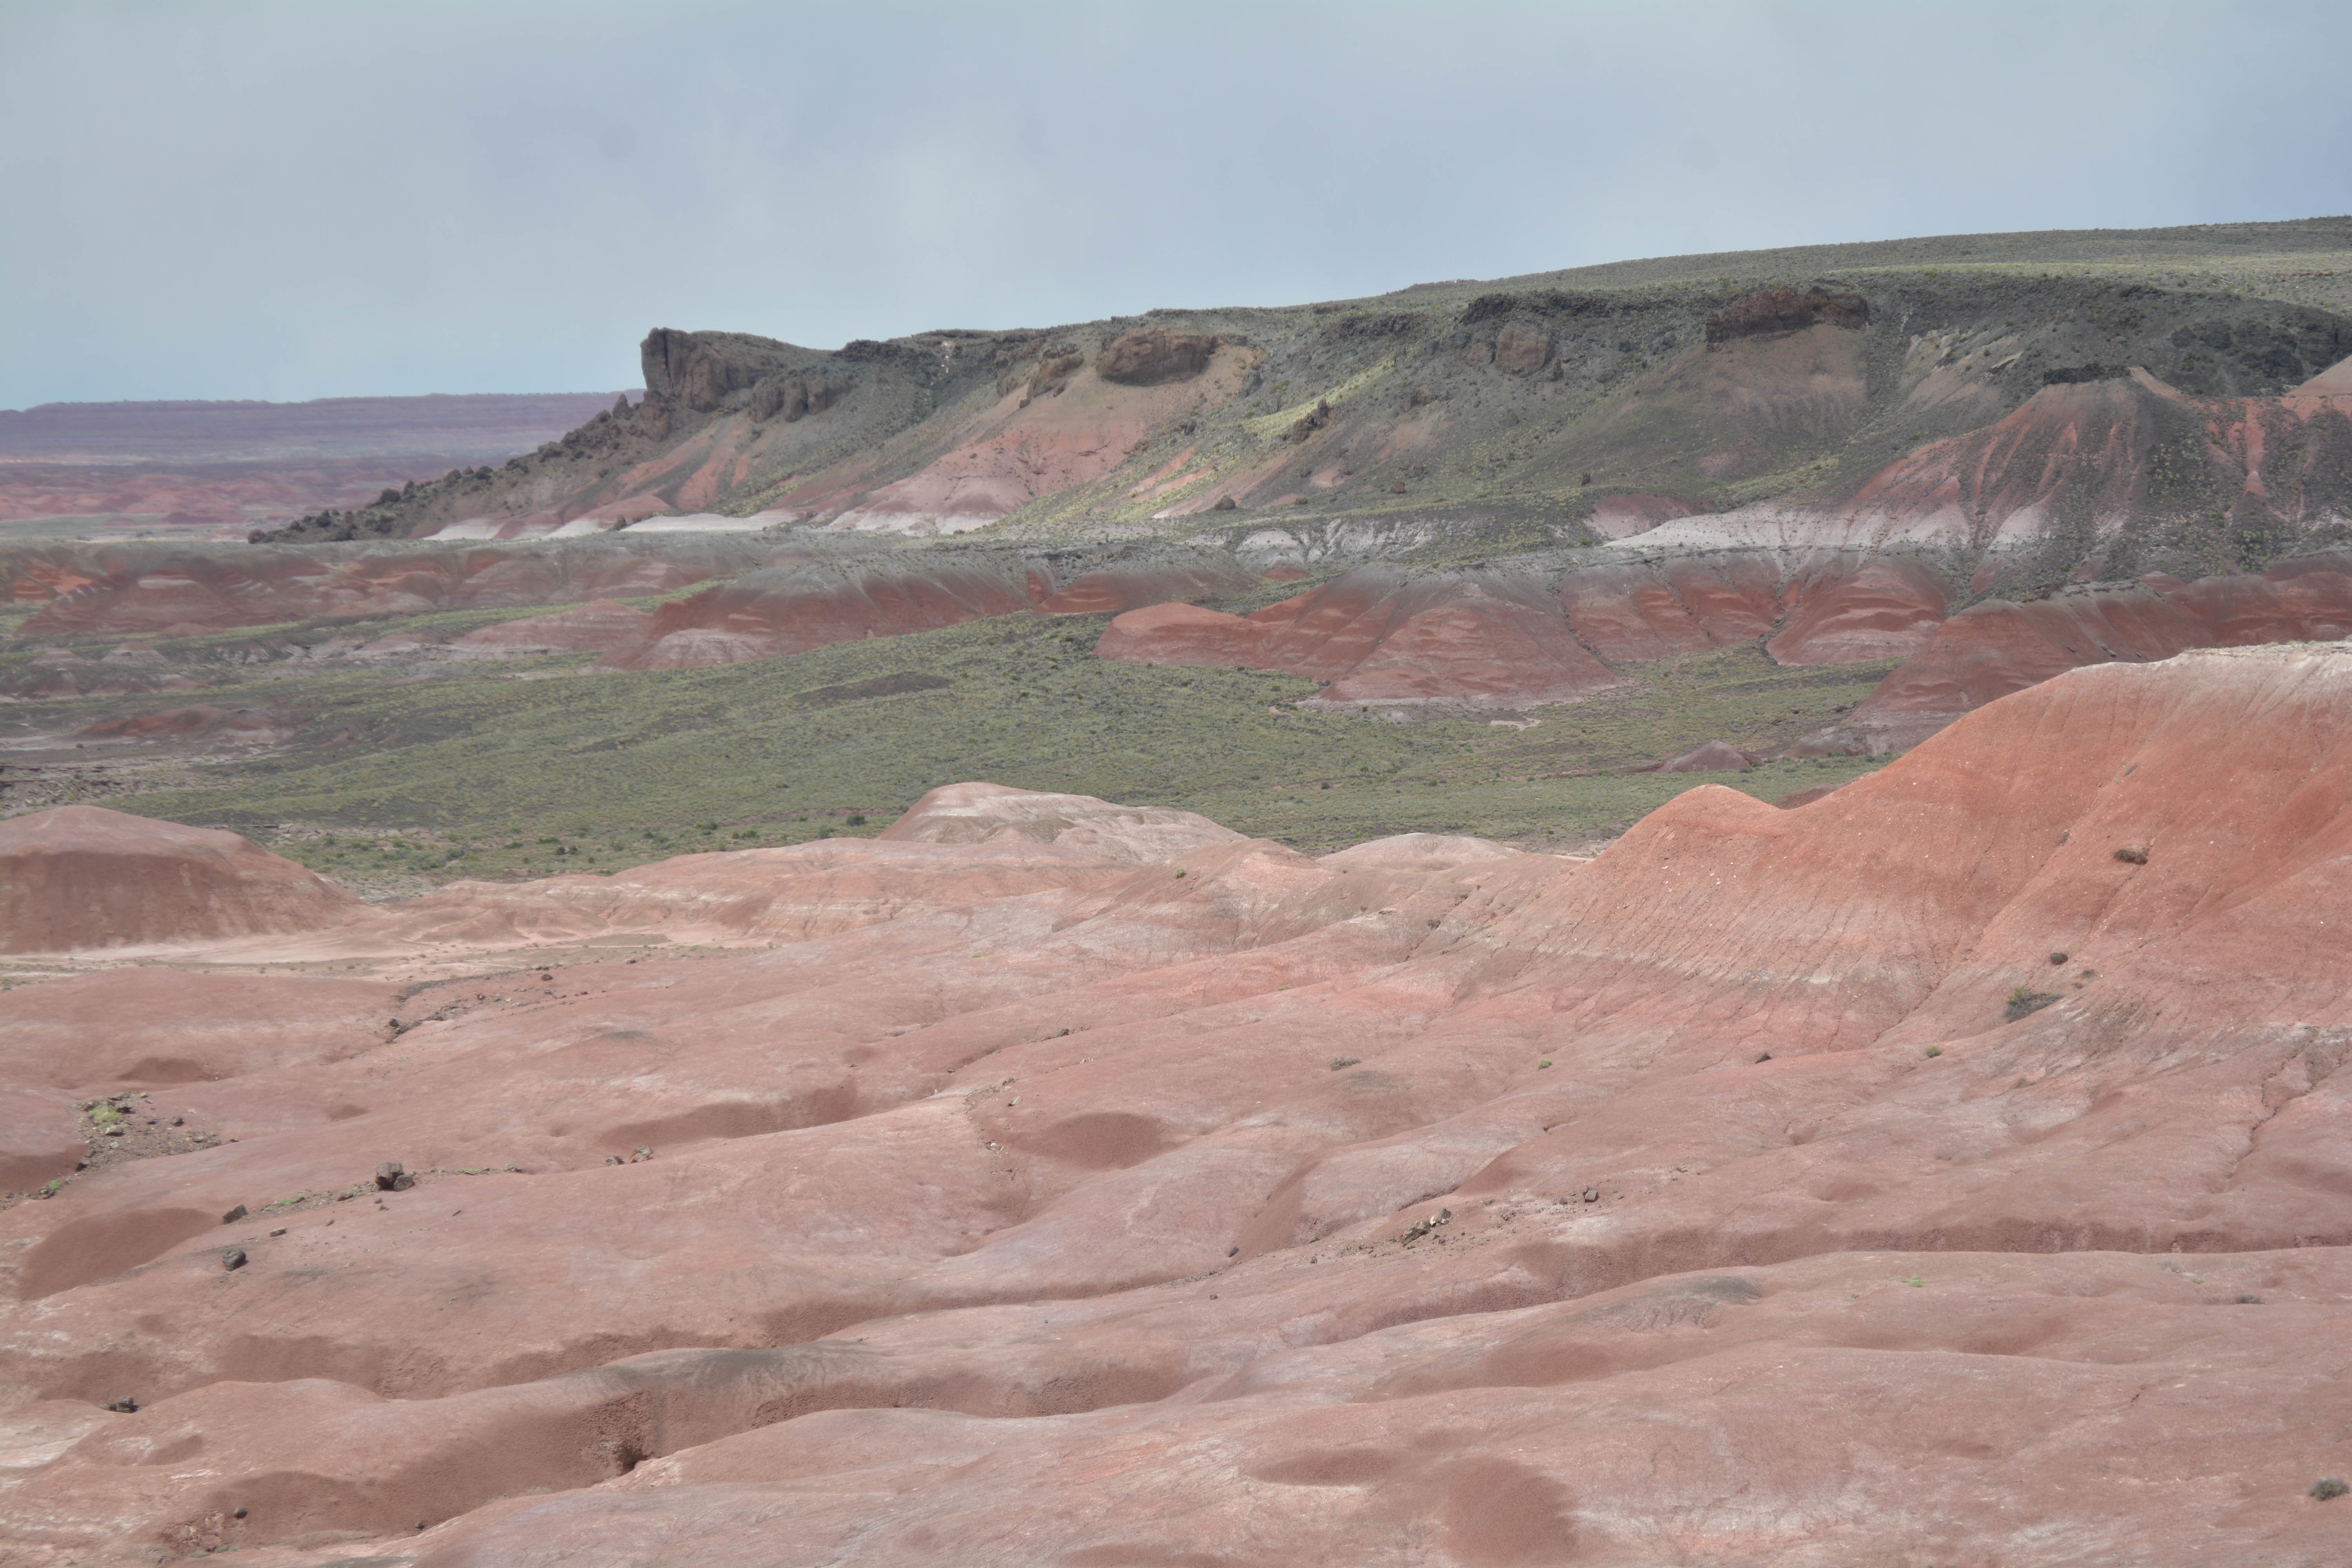
rock, valley, formation, cliff, soil, terrain, material, geology, badlands, plateau, marccooper, painteddesert, petrifiedforest, route66, holbrook, arizonalandscape, wadi, landform, natural environment, geographical feature, geological phenomenon